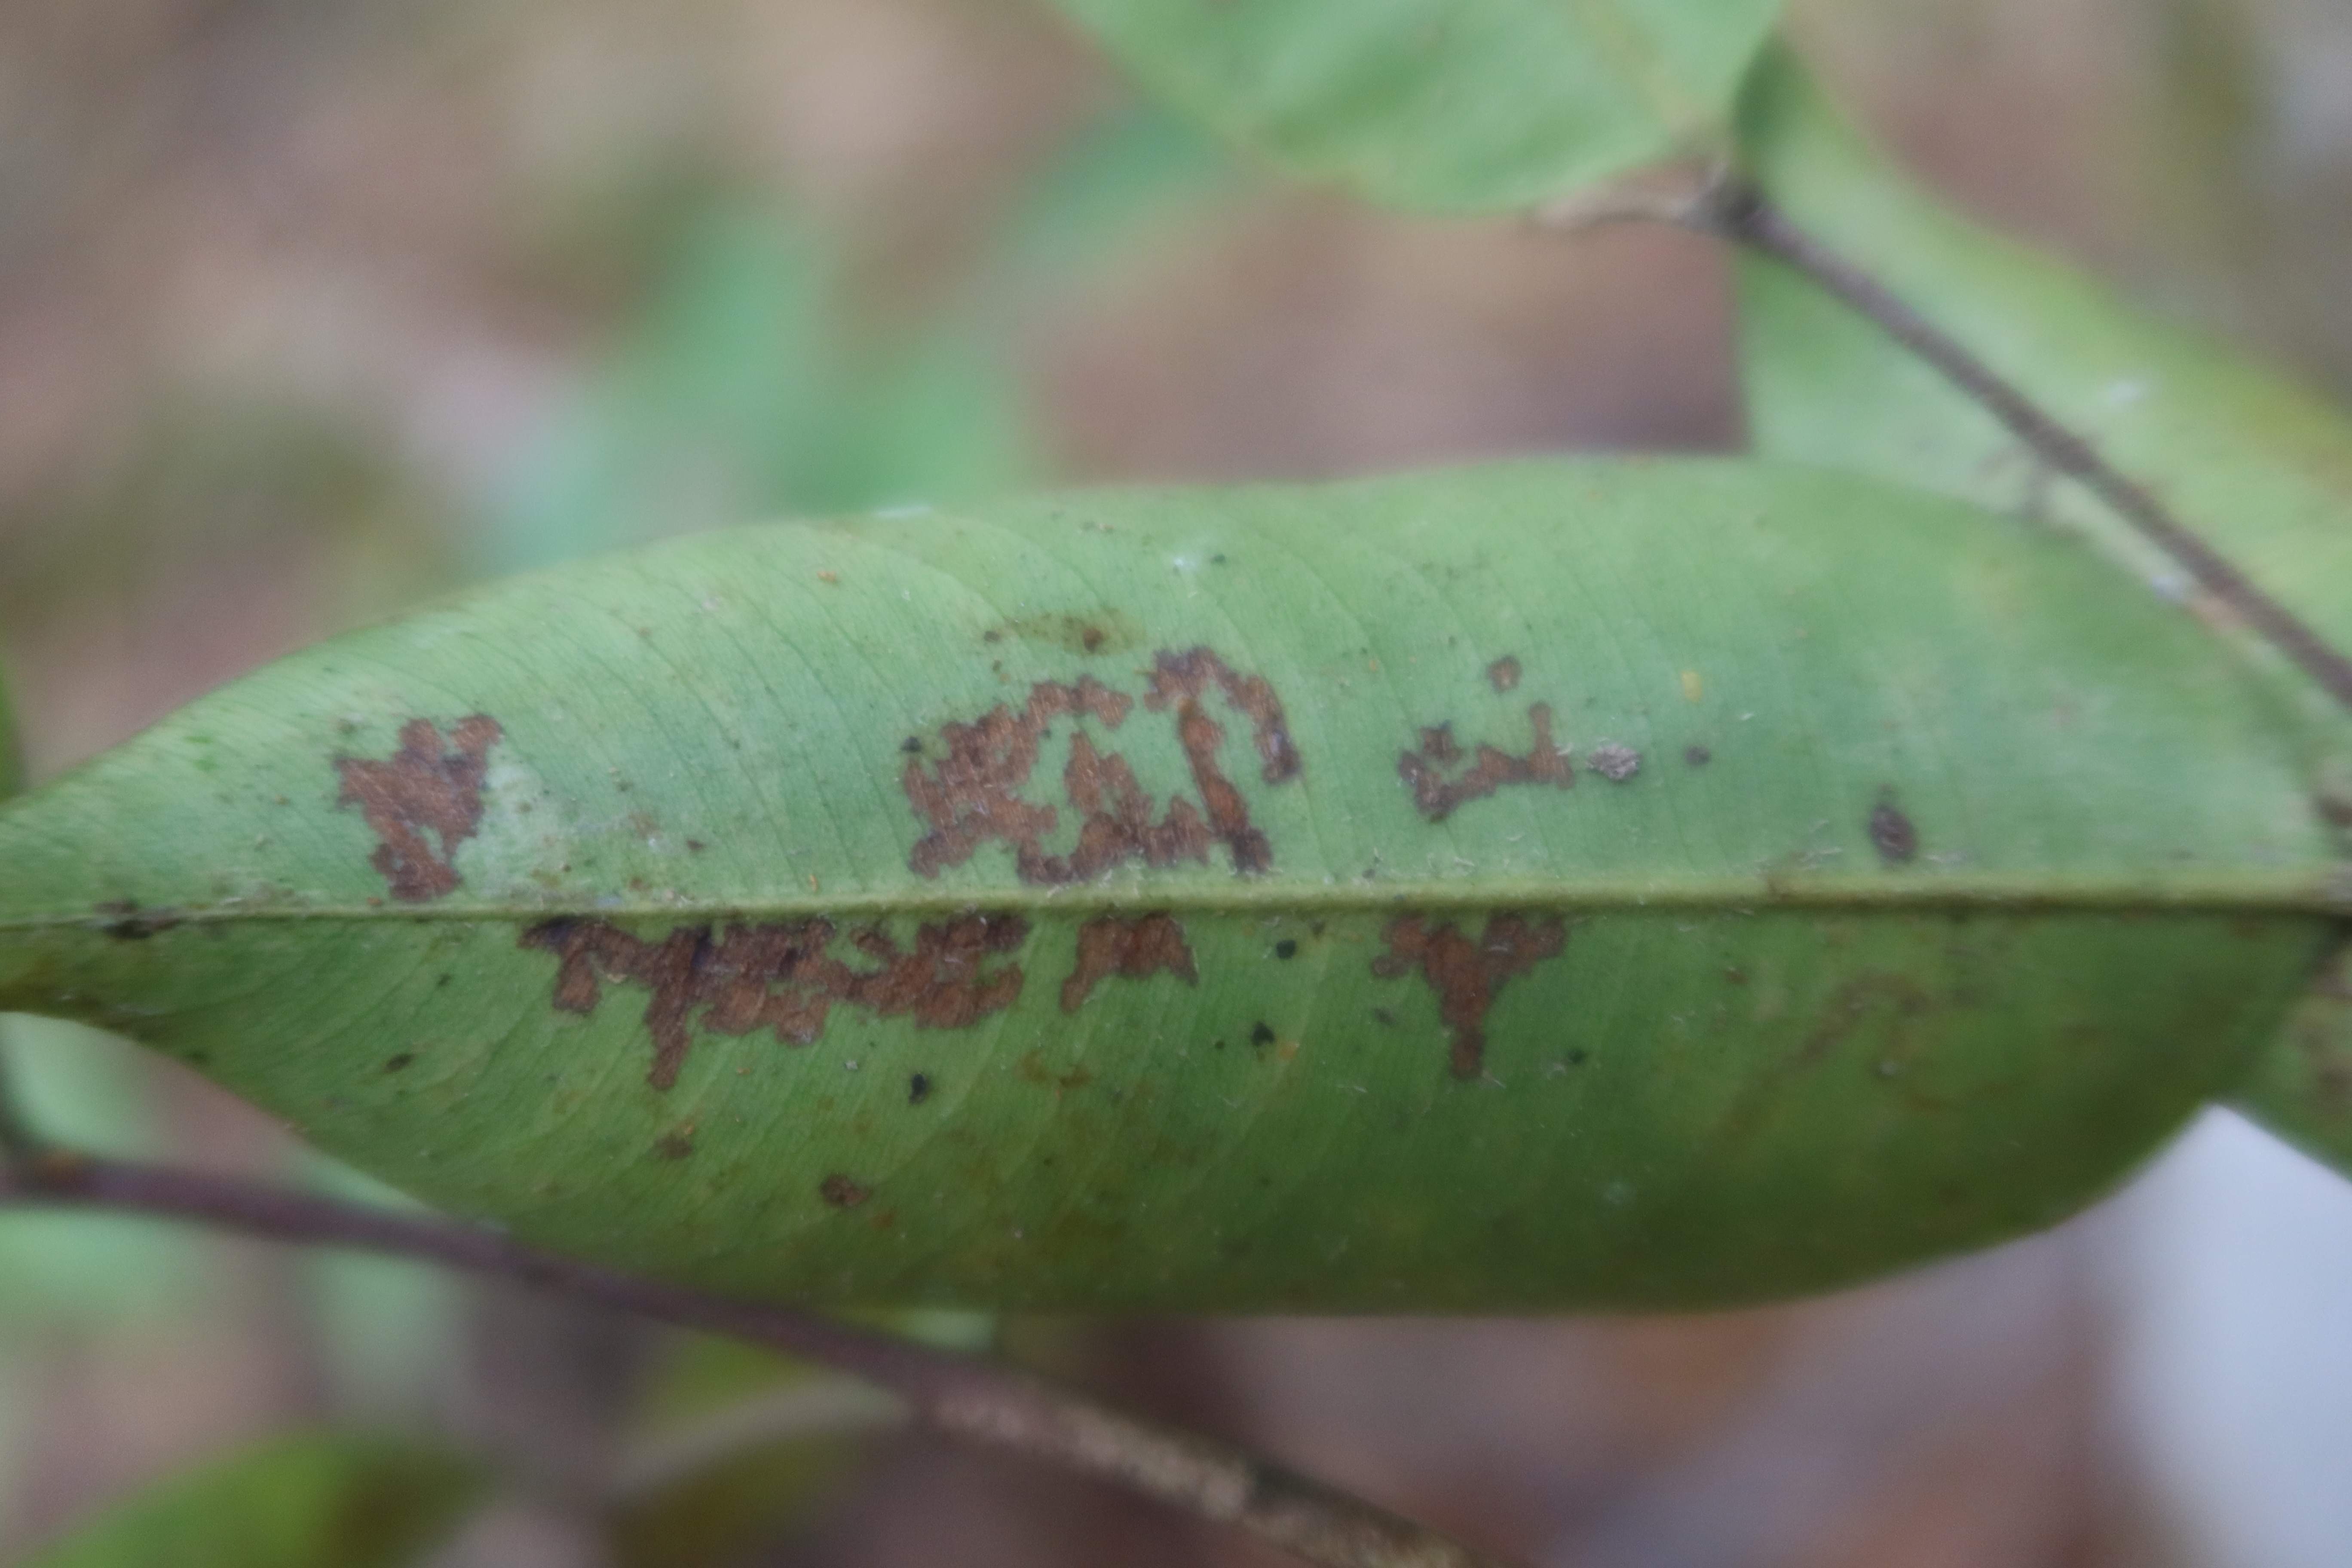
Label: Black spots